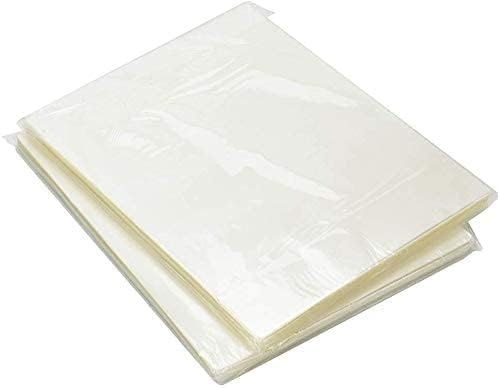
RyhamPaper Thermal Laminating Pouches, Laminating Sheets 9 x 11.5 Inches Letter Size 3 mil, 500 Pack Laminator Sheets for Sealed Document, Cards, Clear Laminated Finish, Round Corner, Waterproof
About This Lamination sheets dimensions: 9 x 11.5 inches, Thickness 3 mil Thermal Pouches fits documents up to 8.5-Inch x 11-Inch Lamination paper compatible with letter-size, business-card-size, and photo-size papers,Works with all leading laminators Laminate sheets Seal & Protect your documents Package: 500 Pack Thermal Laminating Pouches Overview Brand : RyhamPaper Color : White Product Dimensions : 11.5"L x 9"W x 11.5"H Sheet Size : Letter Item Weight : 5.76 Kilograms
Brand: RyhamPaper
Category: Office Supplies > General Office Supplies > Laminating Film, Pouches & Sheets > Laminating Sheets